Indigenous peoples of the Caribbean

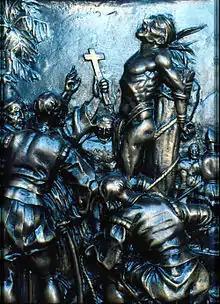
Burning of Hatuey, a Taíno chieftain. From a bas-relief of the portal of El Capitolio of Havana

Some scholars consider it important to distinguish the Taíno from the neo-Taíno nations of Cuba, Puerto Rico, and Hispaniola, and the Lucayan of the Bahamas and Jamaica. Linguistically or culturally these differences extended from various cognates or types of canoe: canoa, piragua, cayuco to distinct languages. Languages diverged even over short distances. Previously these groups often had distinctly non-Taíno deities such as the goddess Jagua. Strangely enough the god Teju Jagua is a major demon of Indigenous Paraguayan mythology. Still these groups plus the high Taíno are considered Island Arawak, part of a widely diffused assimilating culture, a circumstance witnessed even today by names of places in the New World; for example localities or rivers called Guamá are found in Cuba, Venezuela and Brazil. Guamá was the name of famous Taíno who fought the Spanish.